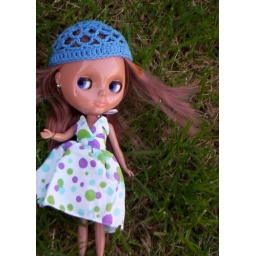
In a dress and hat made by Adelaide Blyther, Bridget :)